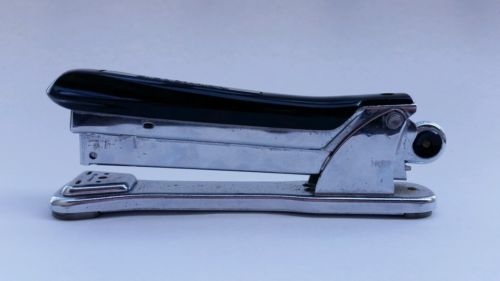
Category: stapler